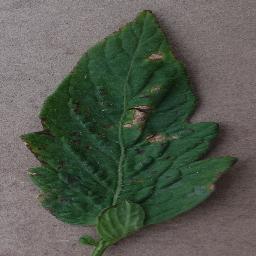
Label: Tomato___Bacterial_spot